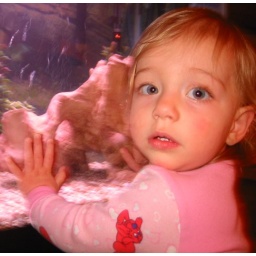
Julia loves her fishies. She greets them every morning saying FISH! and doing the sign for fish in sign language.